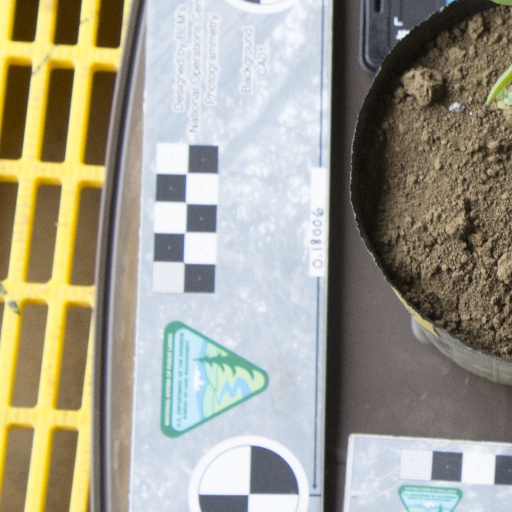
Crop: soybean